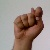
The image shows a hand gesture representing the letter 'T' in Indian Sign Language.